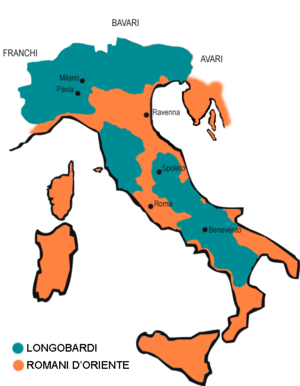
Venise maritime, en latin Venetia maritima, en grec Bενετικὰ / Venetikà, ou Venise byzantine est un territoire de l’Italie byzantine inclus dans l’exarchat de Ravenne et correspondant à la zone côtière de l’antique région Vénète, c’est-à-dire aux côtes des actuels Vénétie et Frioul-Vénétie Julienne, distincte de l’intérieur des terres de la Vénétie euganéenne passée à la fin du VIᵉ siècle sous le contrôle des Lombards.
L'exarchat de Ravenne, aussi connu sous le nom d'exarchat d'Italie, est une circonscription administrative de l'Empire byzantin comprenant, entre les VIᵉ et VIIIᵉ siècles, les territoires byzantins d'Italie. Son siège était Ravenne et le mot exarchat désigne par la suite en particulier le territoire autour de sa capitale.